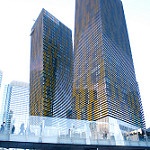
Label: buildings